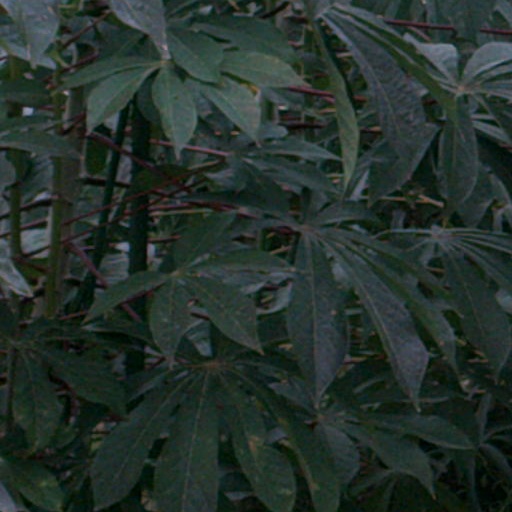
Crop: cassava